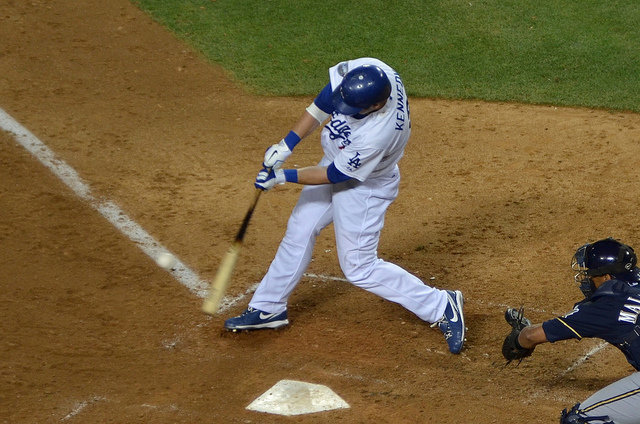
user: Given an image and a question. Answer the question in a short answer. Question: Is this a tournament match or a practice match? Short Answer:
assistant: tournament